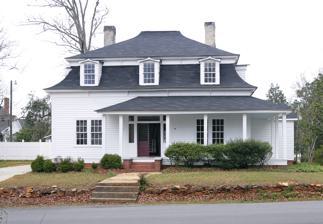
Building: Otway Henderson House
Country: United States of America
Year built: 1889
Historic house in South Carolina, United States United States historic place Otway Henderson House U.S. National Register of Historic Places Otway Henderson House, March 2012 Show map of South Carolina Show map of the United States Location Augusta St., McCormick, South Carolina Coordinates 33°54′53″N 82°17′27″W / 33.91472°N 82.29083°W / 33.91472; -82.29083 Area 0.2 acres (0.081 ha) Built c. 1889 ; 136 years ago ( 1889 ) Architectural style Second Empire MPS McCormick MRA NRHP reference No. 85003344 Added to NRHP December 12, 1985 Otway Henderson House is a historic home located at McCormick in McCormick County, South Carolina .  It was built around 1889 and is a 1 + 1 ⁄ 2 -story home. Its frame is Second Empire style. It features a dual-pitched mansard roof and a one-story porch with rectangular posts and railing. It was built by Otway Henderson, a prominent cotton farmer of the county. It was listed on the National Register of Historic Places in 1985. References